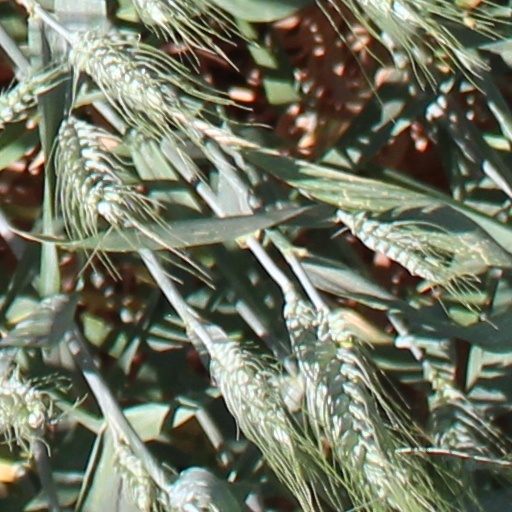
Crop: wheat